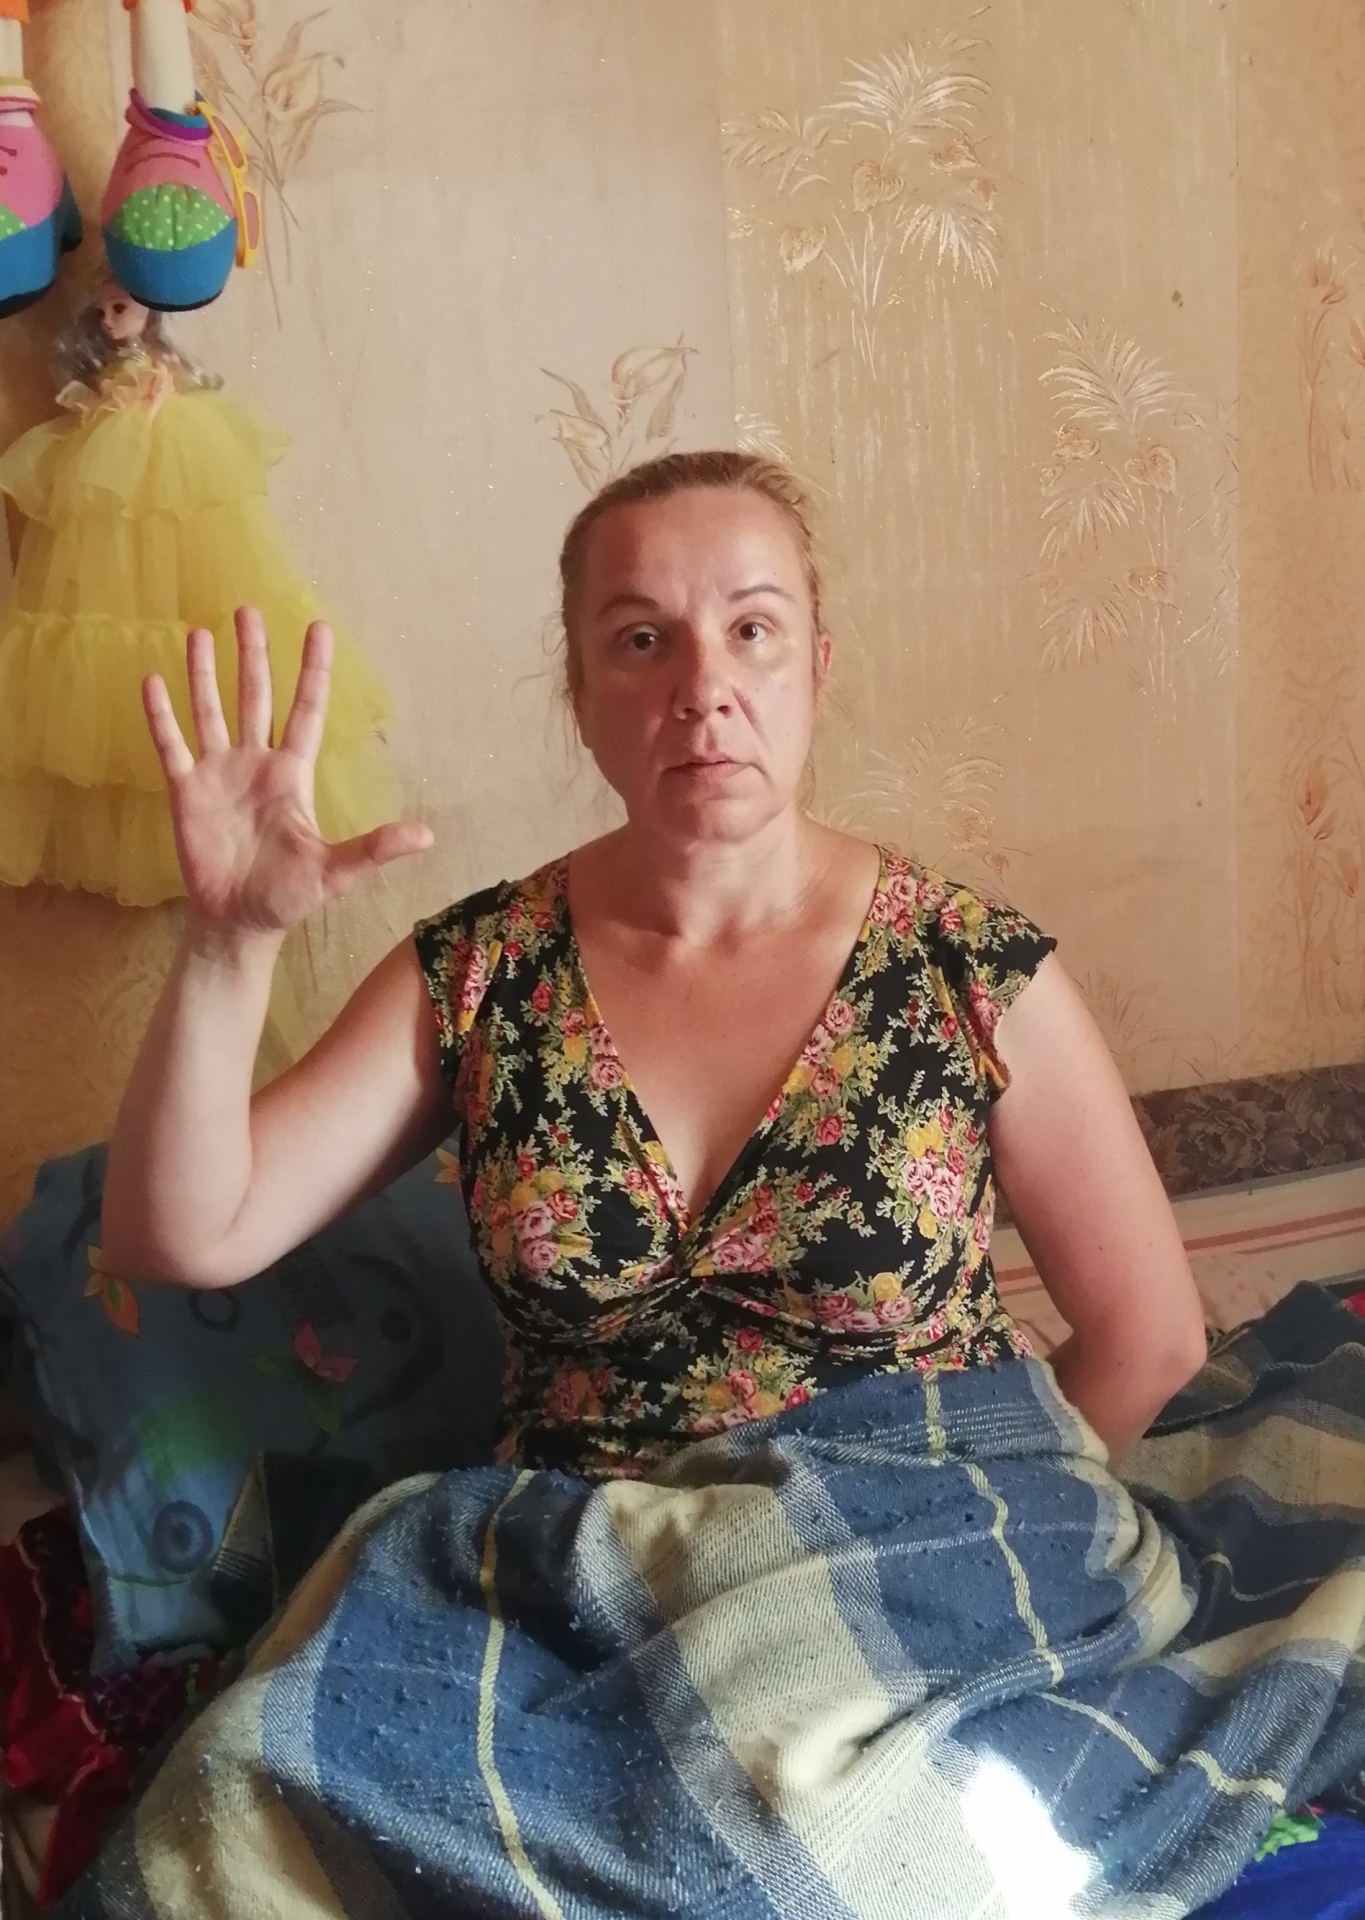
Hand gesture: palm